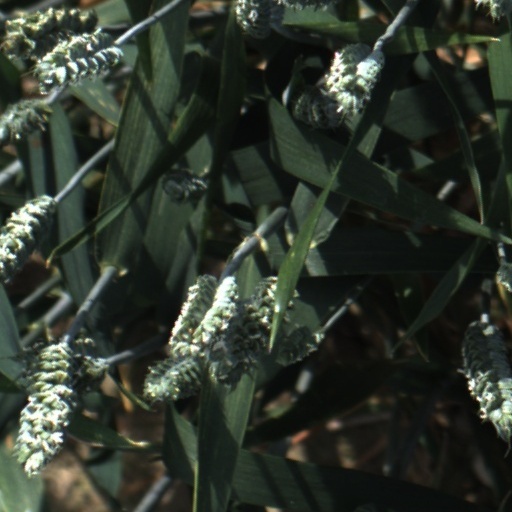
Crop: wheat